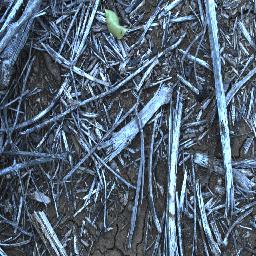
Label: negative